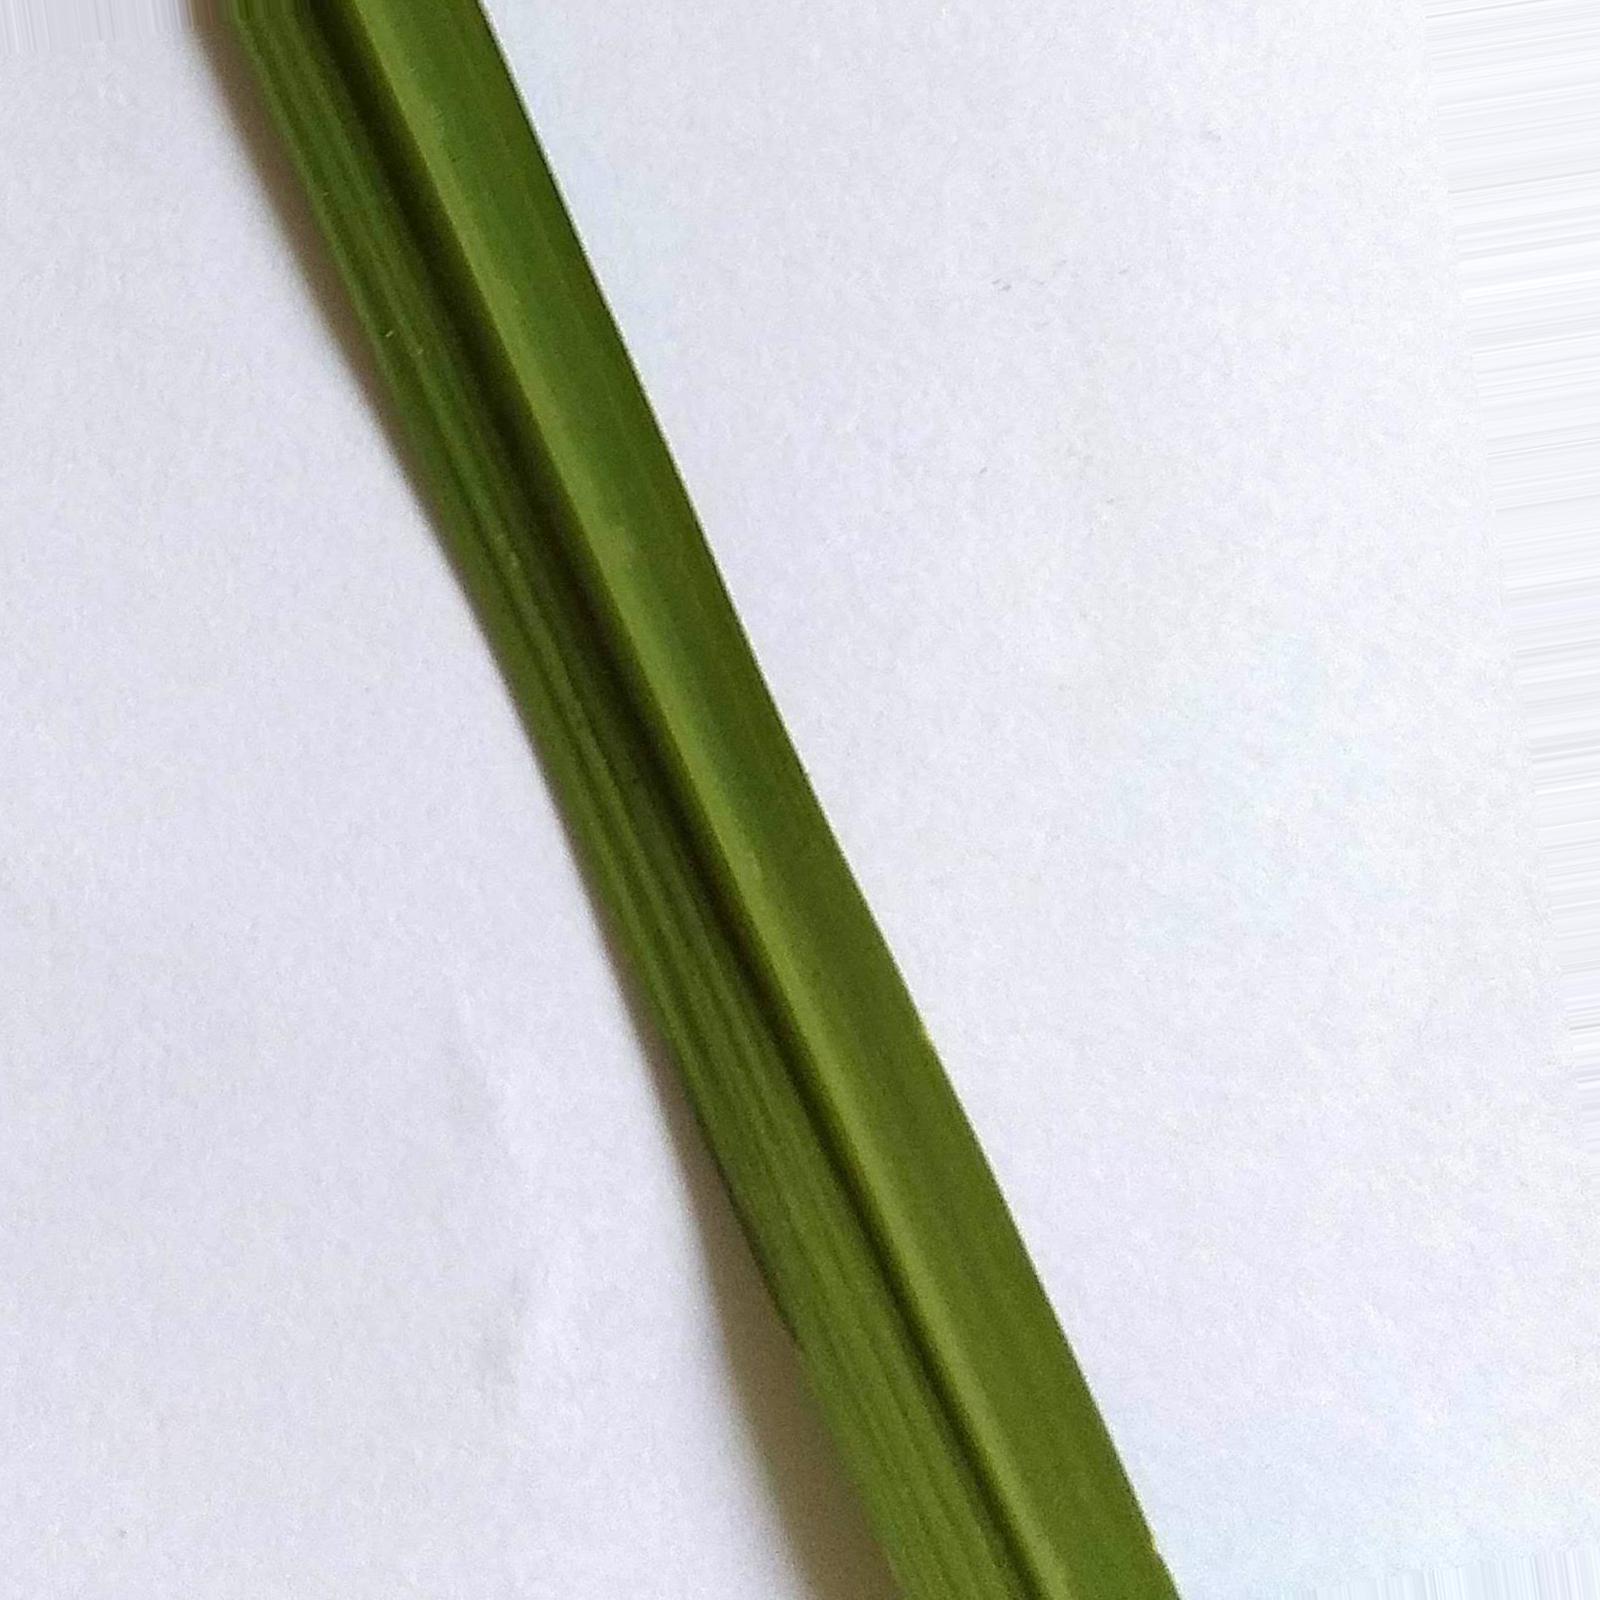
Nhãn: Healthy